Black Bike Week

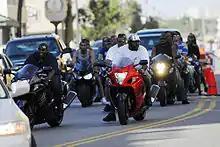
Red and black Hayabusas in traffic at Black Bike Week Festival 2008

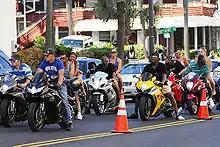
Riders in traffic at the 2008 Black Bike Week

During the 1960s and 1970s, many black motorcyclists visited Atlantic Beach, South Carolina, some riding Harley-Davidsons, but also riding many Japanese Hondas, Kawasakis, Suzukis, and Yamahas, which, along with race, distinguished them as riders from the white event's participants who preferred the Harley-Davidsons. During the segregation era Atlantic Beach was the only beach in the South where blacks were permitted.